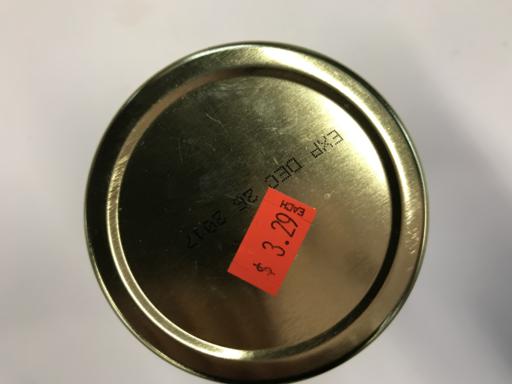
Waste category: glass